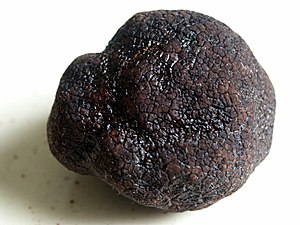
Frugtlegeme / Frugtlegemer hos sæksvampe
Et frugtlegmene er en specialiseret struktur af hyfer som nogle svampe har til at omgive og danne det væv, kaldet teleomorfer, som med meiose danner svampens haploide meiosporer. Frugtlegemet sørger dels for at der bliver produceret mange sporer, og dels for at de kan spredes effektivt.